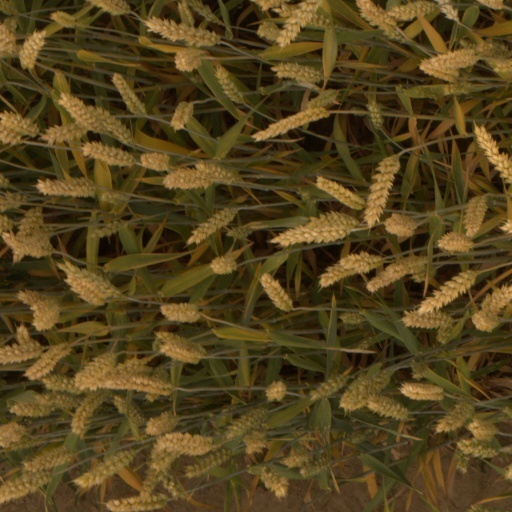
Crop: wheat